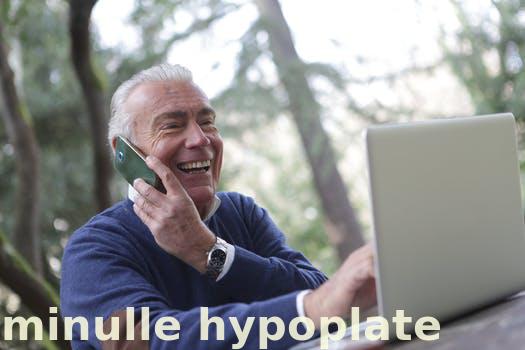
Label: Watermark